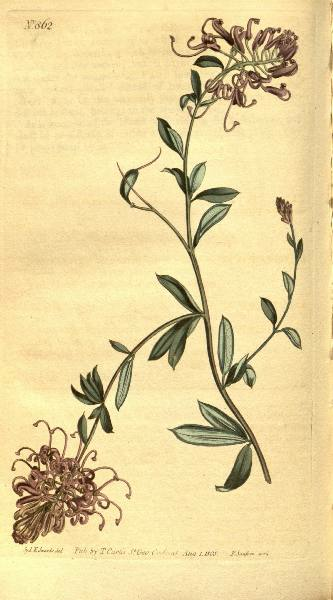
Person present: No